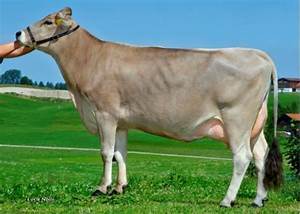
Label: mucca